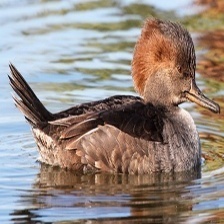
Species: HOODED MERGANSER
Scientific name: LOPHODYTES CUCULLATUS